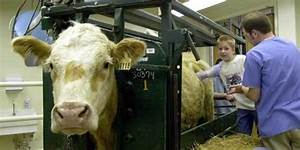
Label: mucca